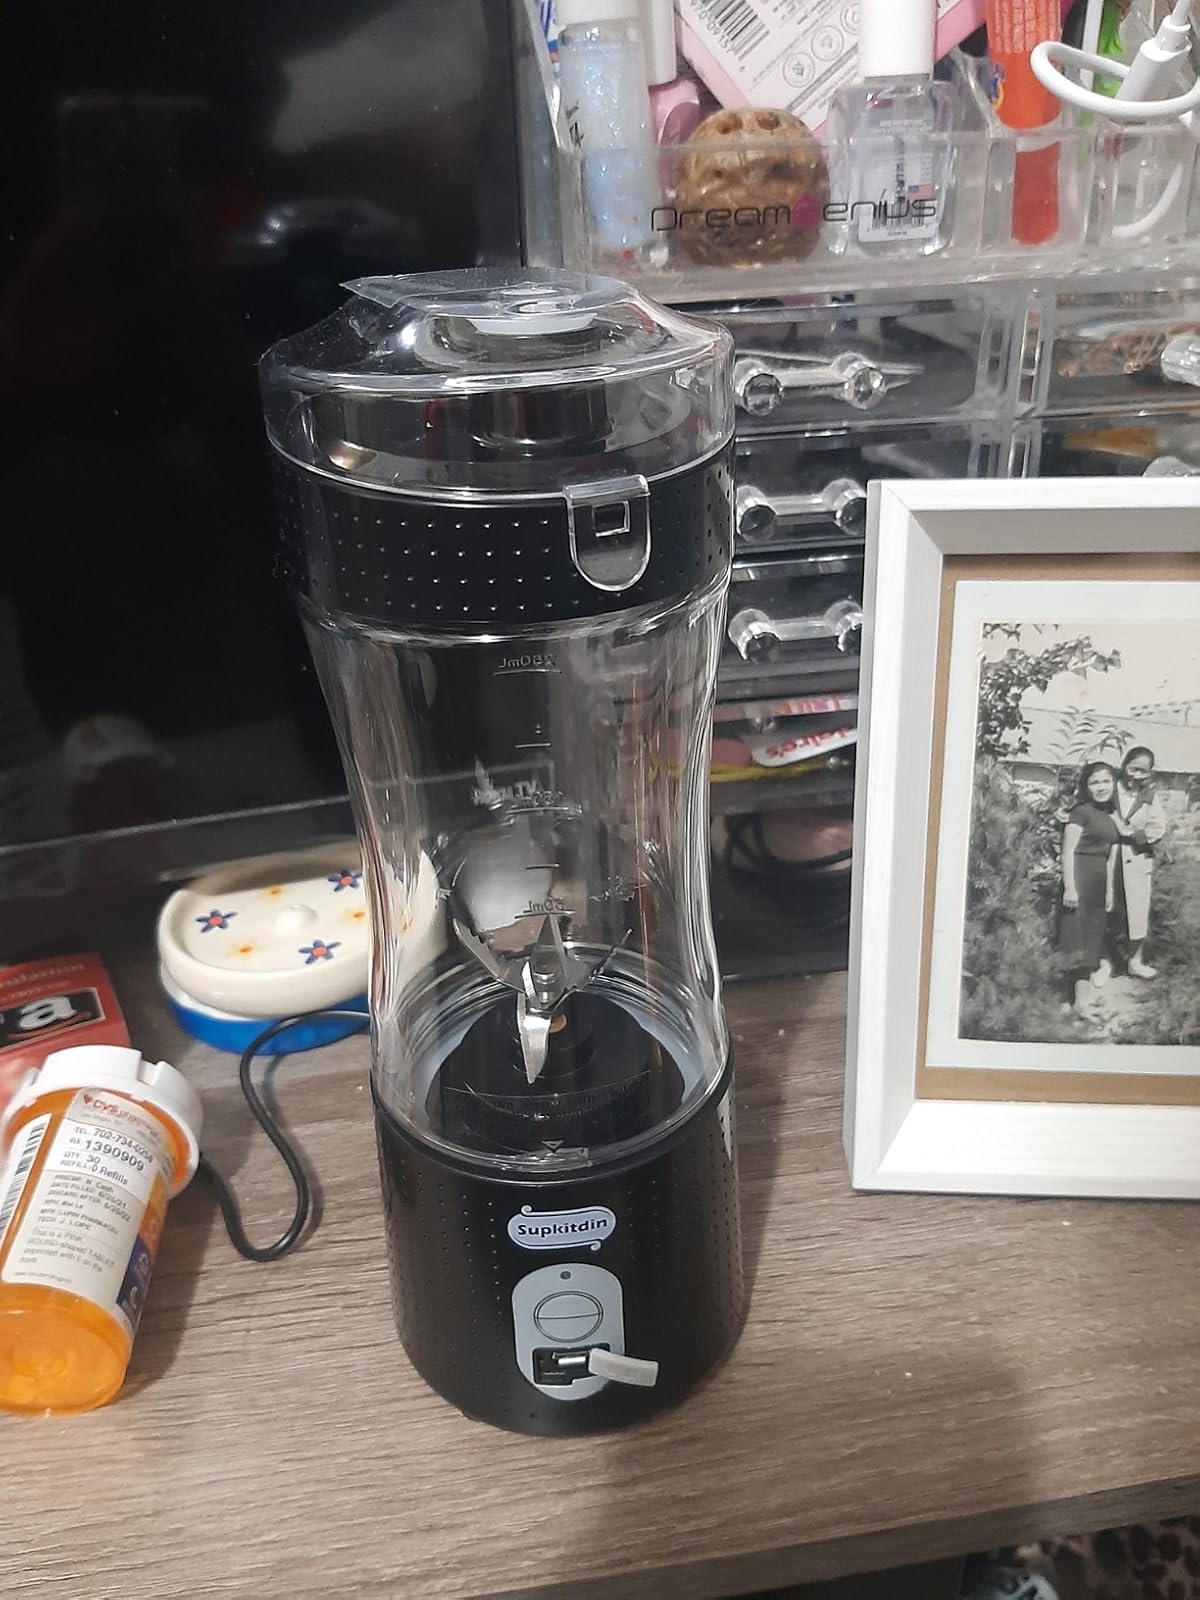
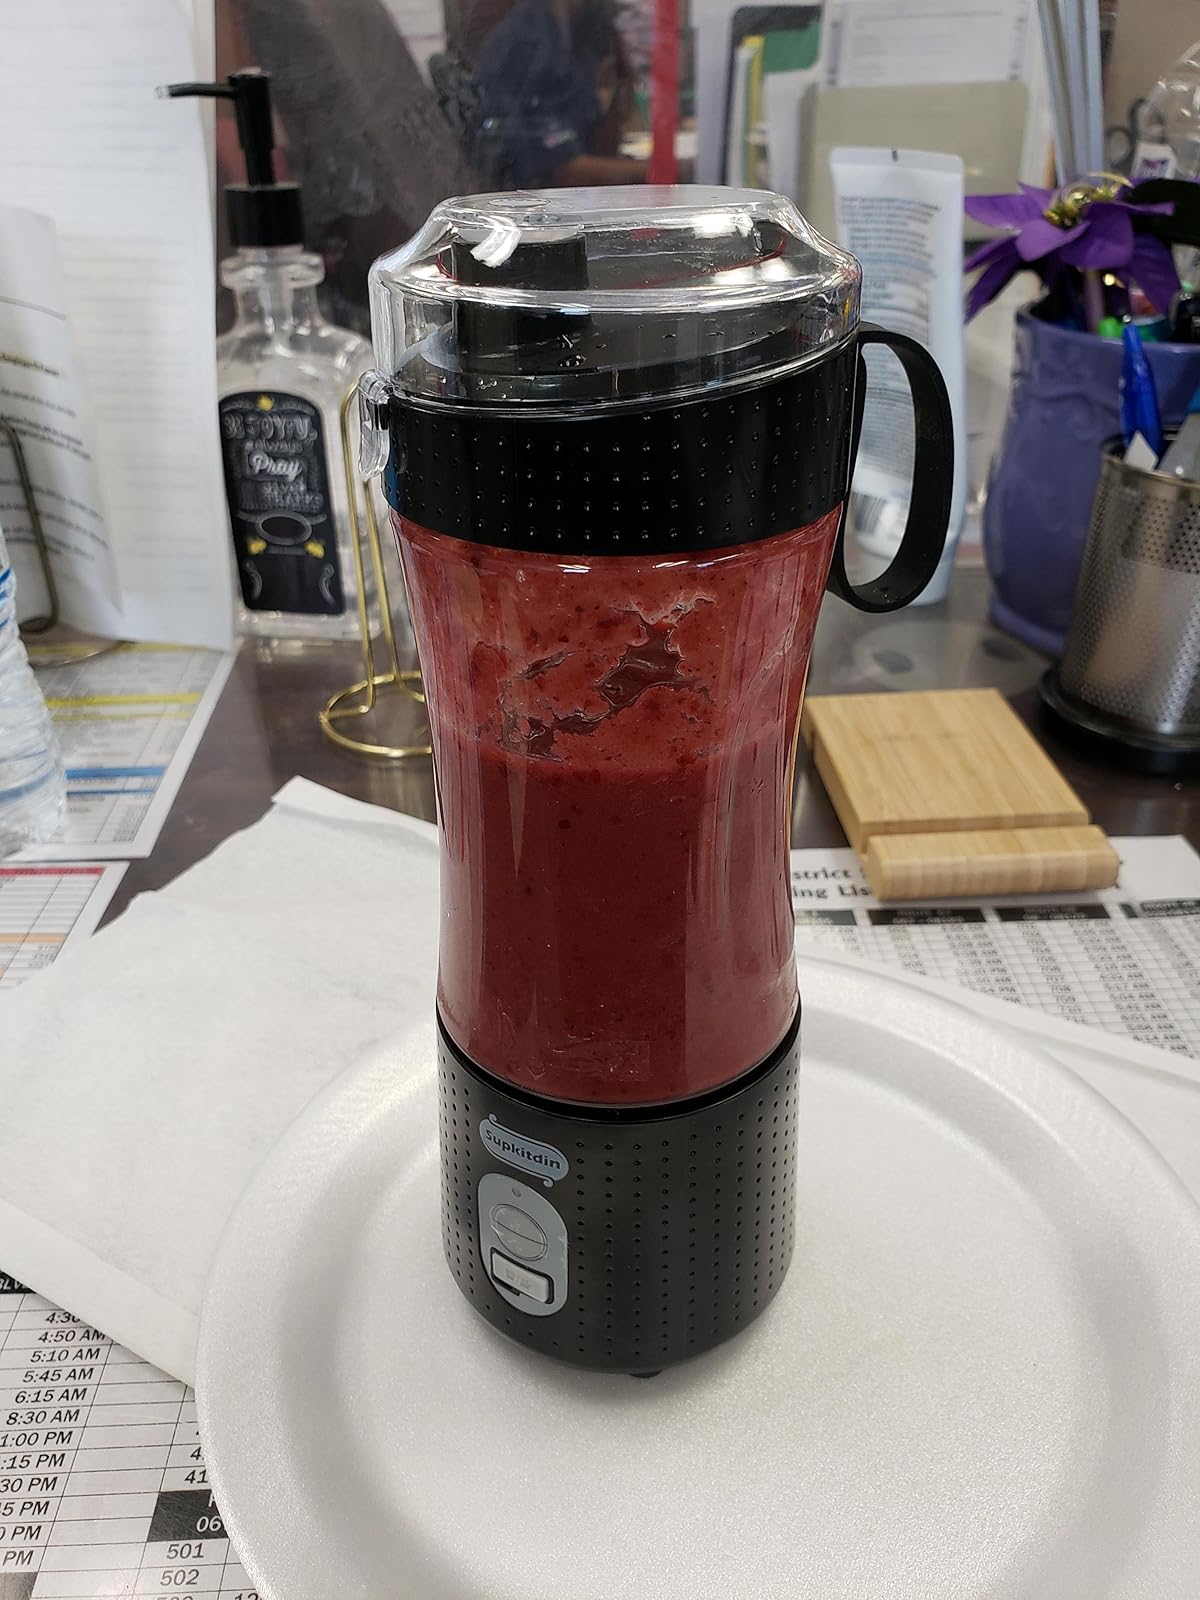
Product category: items_blender
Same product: yes